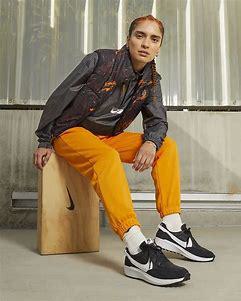
Brand: Nike
Model: Waffle Debut